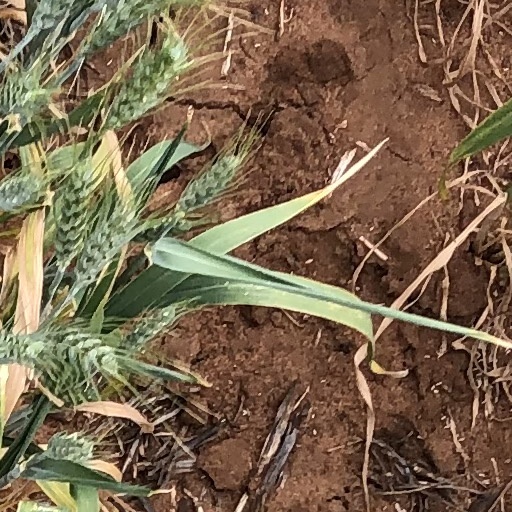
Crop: wheat